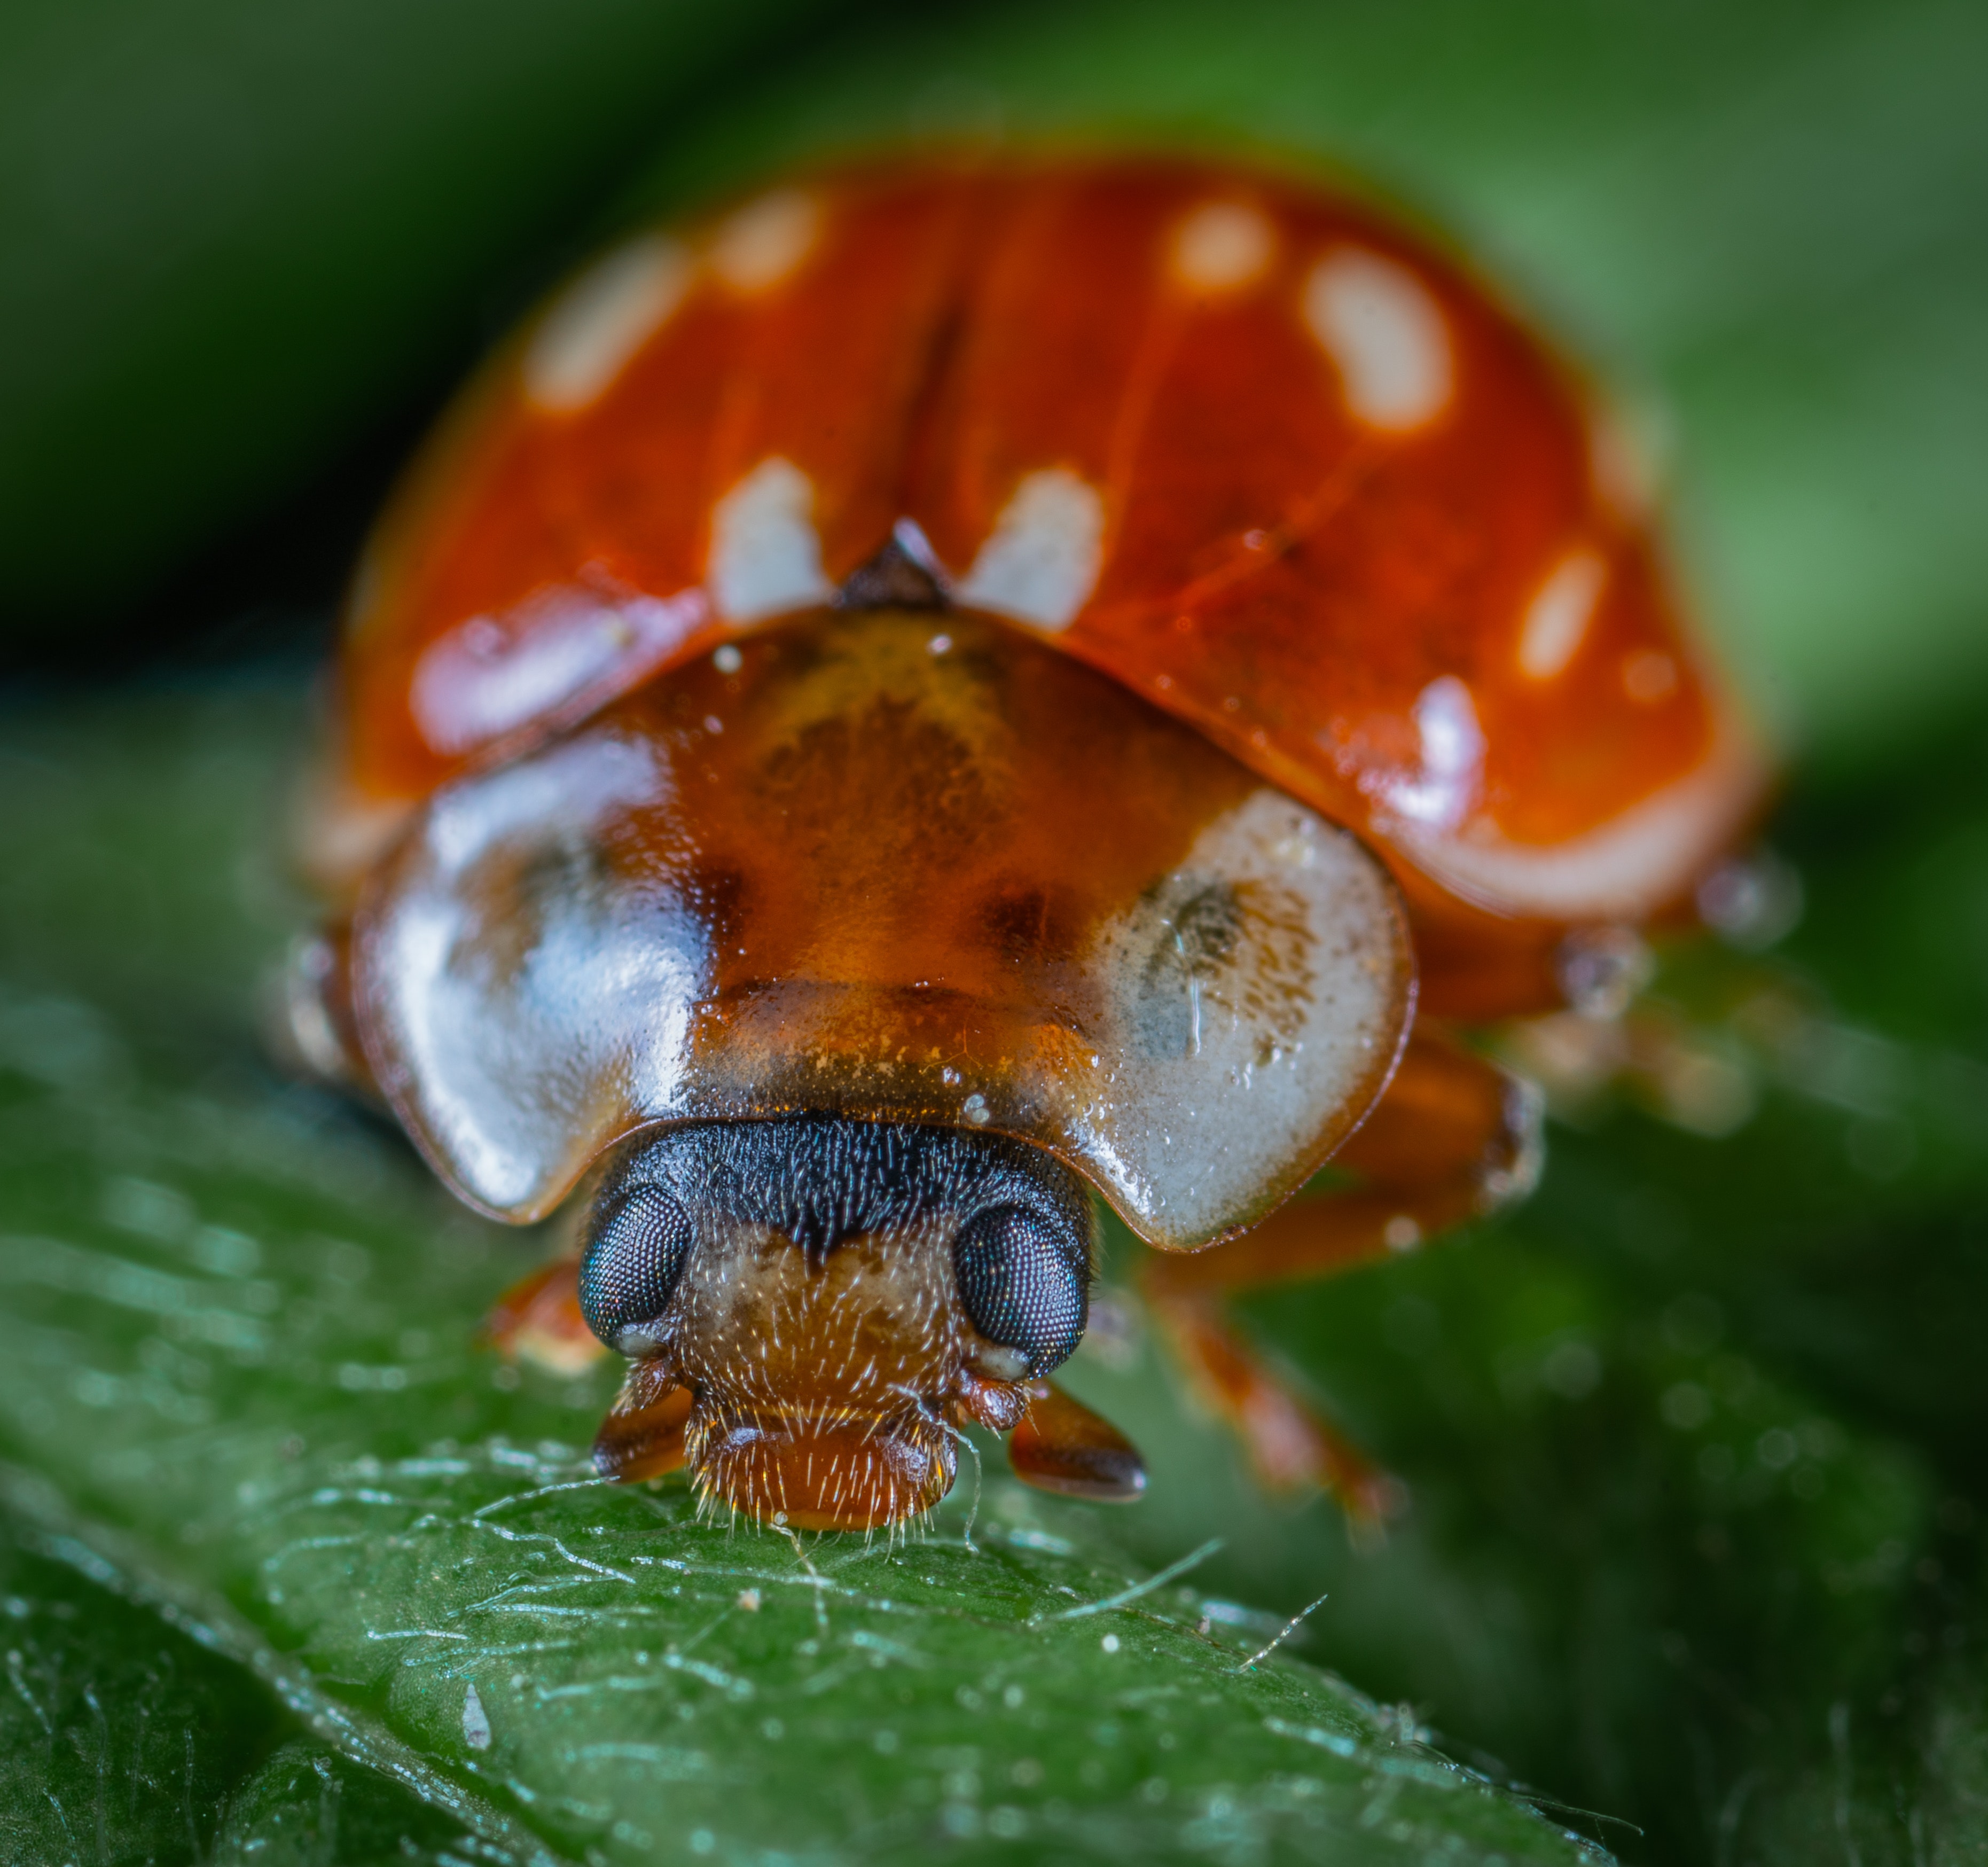
insect, invertebrate, macro photography, close up, pest, organism, photography, tachinidae, fly, ladybug, beetle